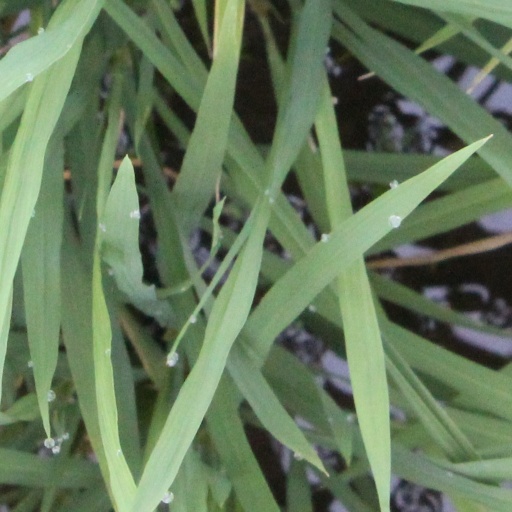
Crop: rice